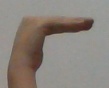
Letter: haa